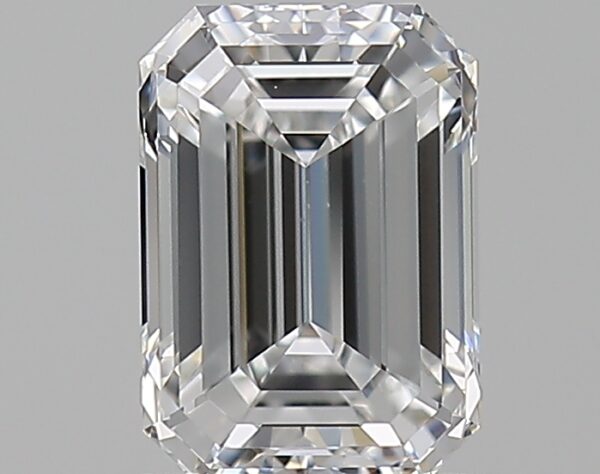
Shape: emerald
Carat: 0.8
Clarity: VS1
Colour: E
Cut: EX
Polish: EX
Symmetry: EX
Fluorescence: N
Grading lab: GIA
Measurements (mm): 6.29 x 4.4 x 3.02